Andrzej Jerzy Zglejszewski

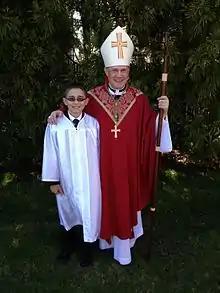
Bishop Zglejszewski at a confirmation.

Andrzej Jerzy Zglejszewski ( (born December 18, 1961) is a Polish-born Catholic prelate who has served as an auxiliary bishop for the Diocese of Rockville Centre since 2014.